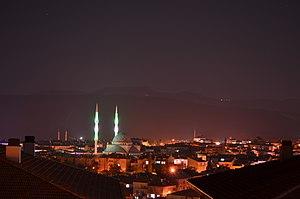
Vezirköprü est une ville et un district de la province de Samsun dans la région de la mer Noire en Turquie.